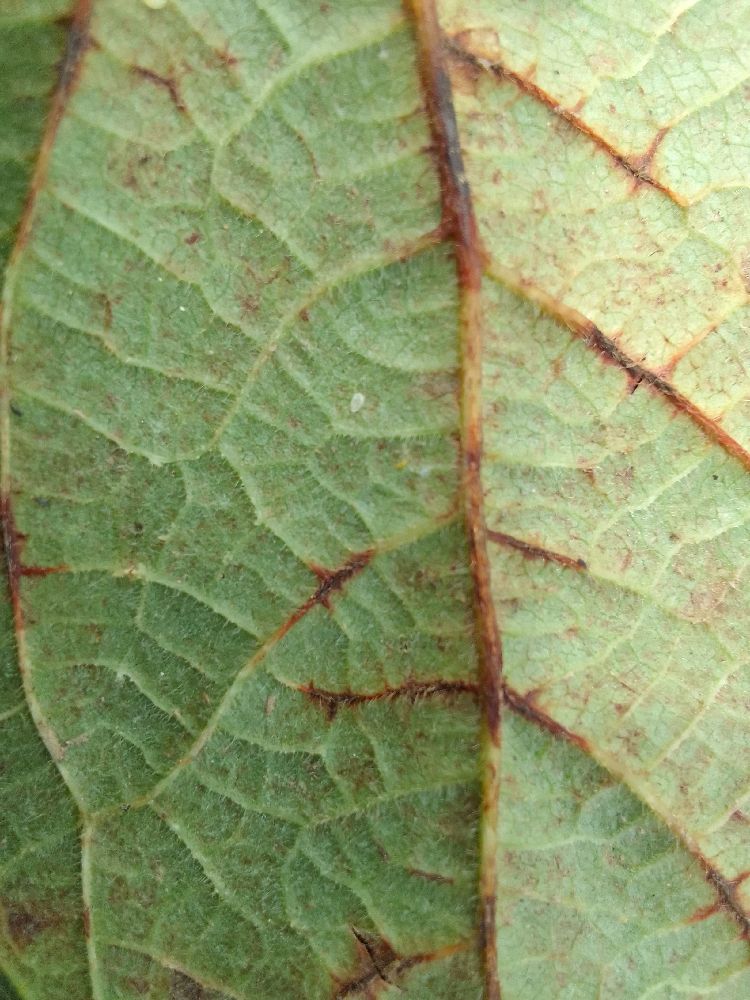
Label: anthracnose